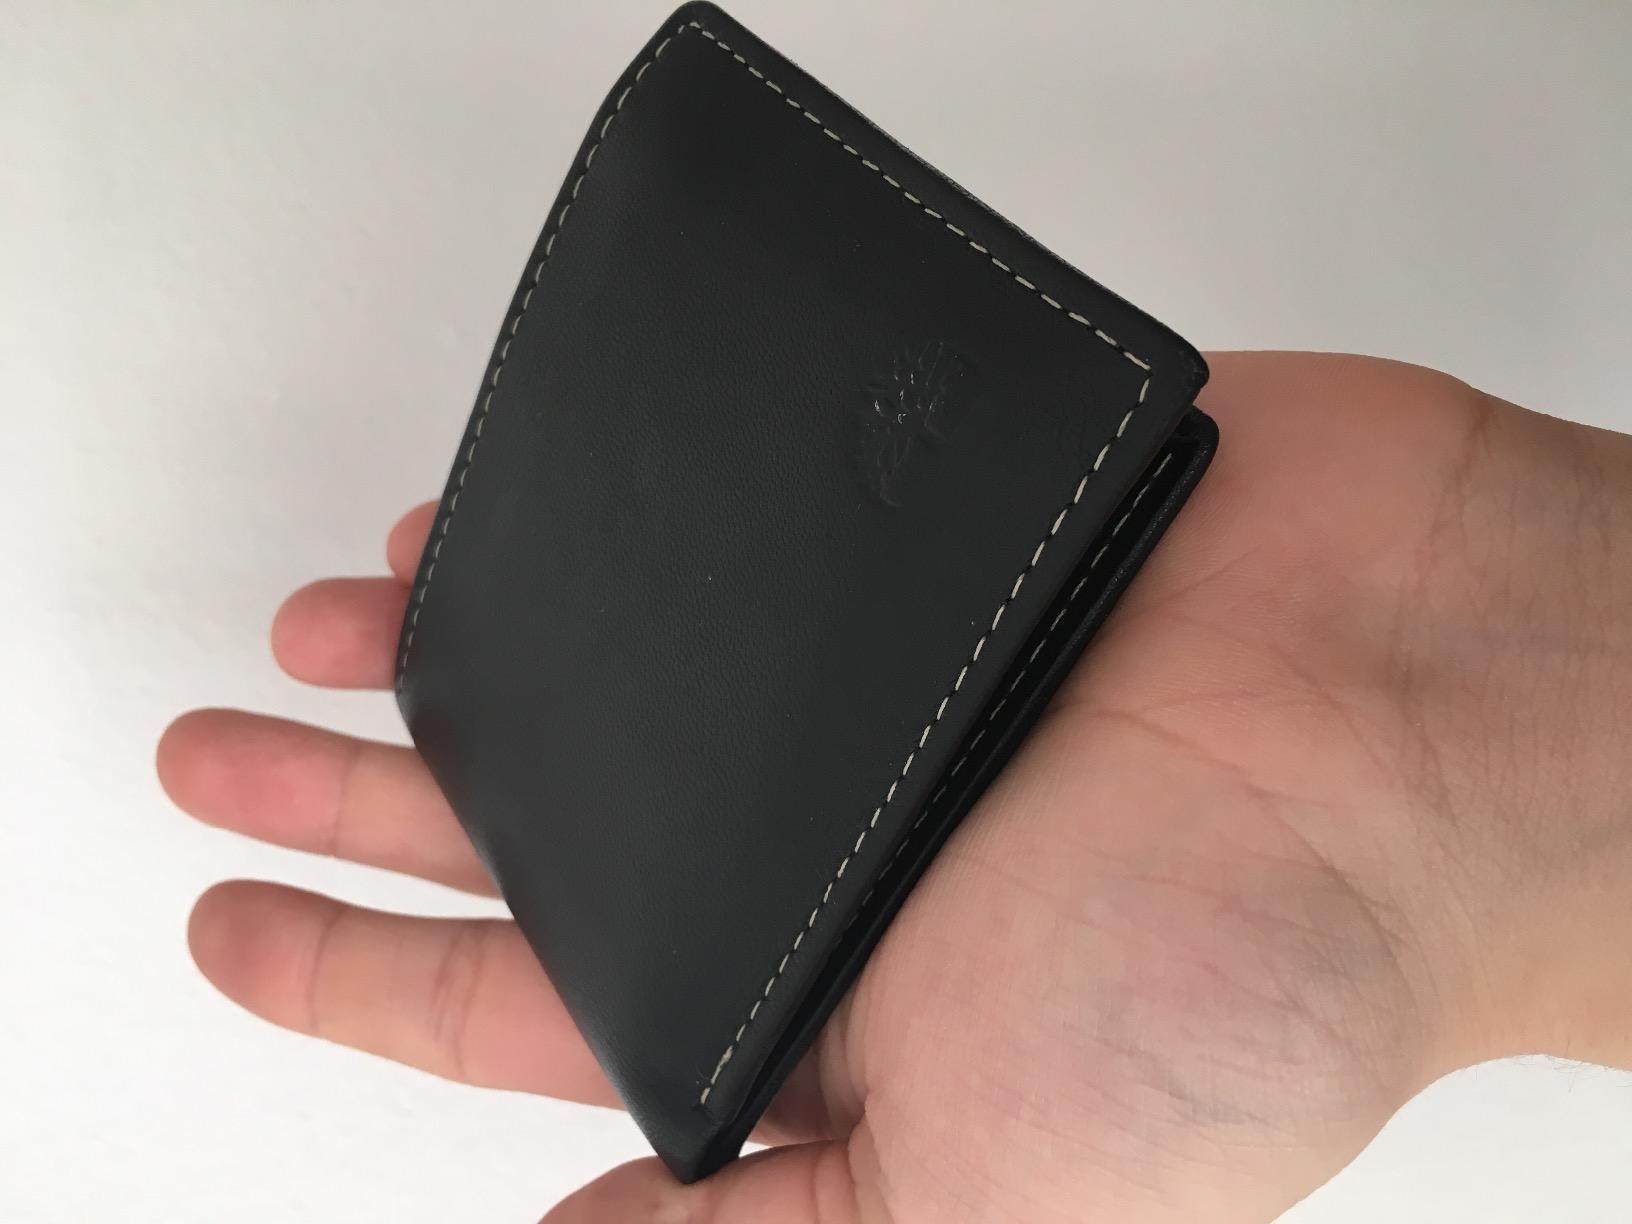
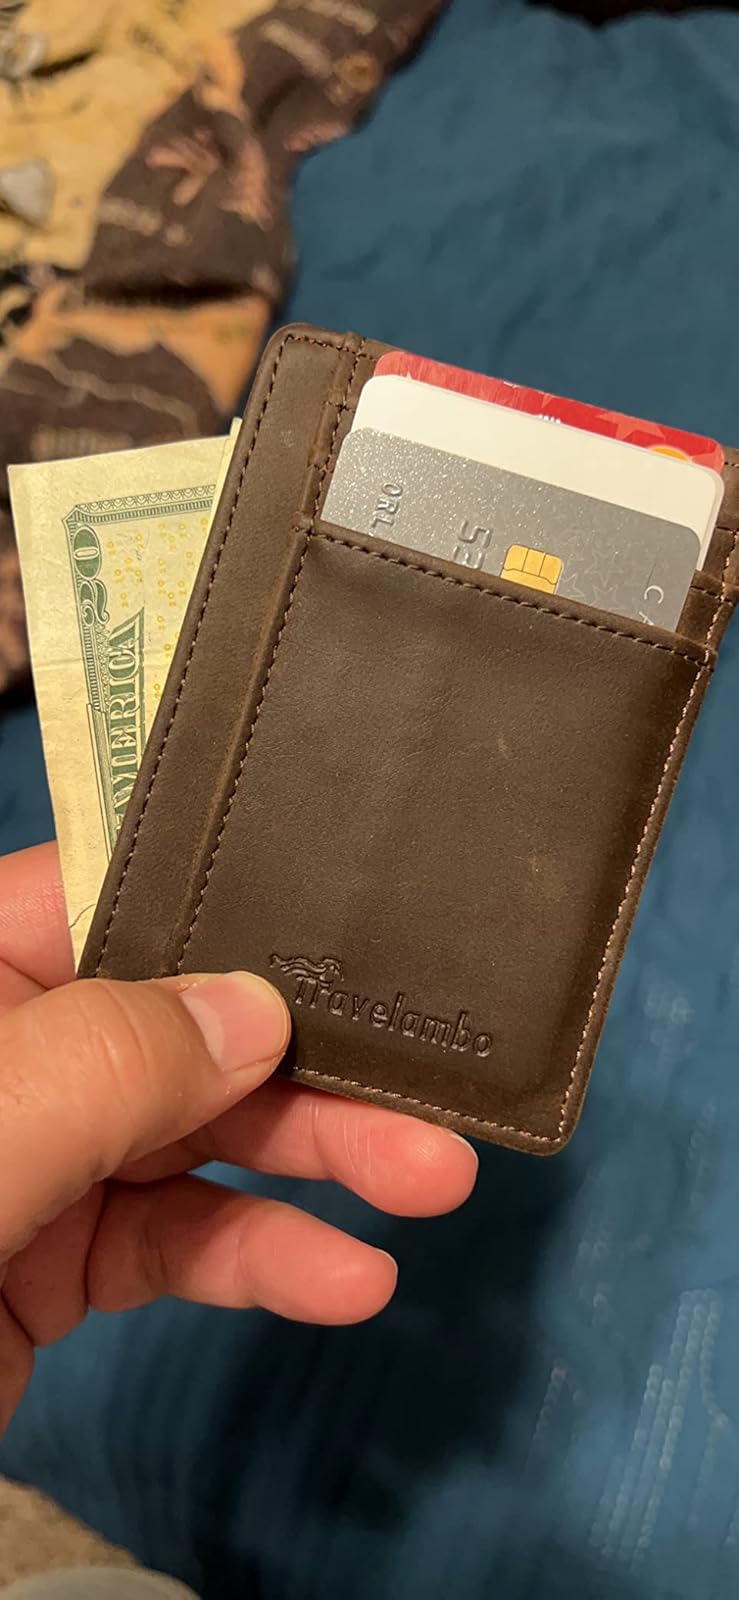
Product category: accessories_wallet
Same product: no